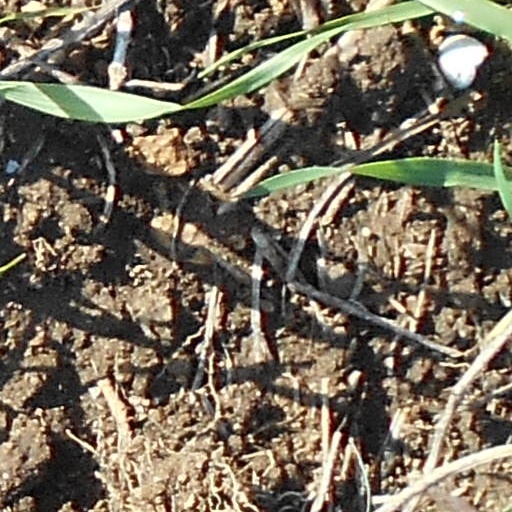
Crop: wheat